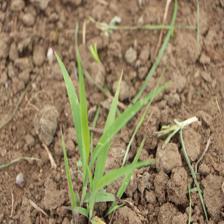
Label: Sorghum